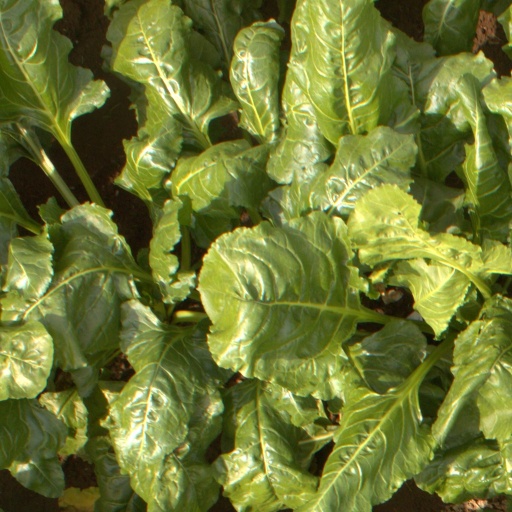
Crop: sugar beet